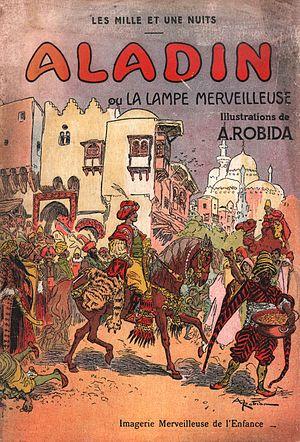
Aladin - illustré par Albert Robida - Paris - Imagerie merveilleuse de l'Enfance - page de couverture